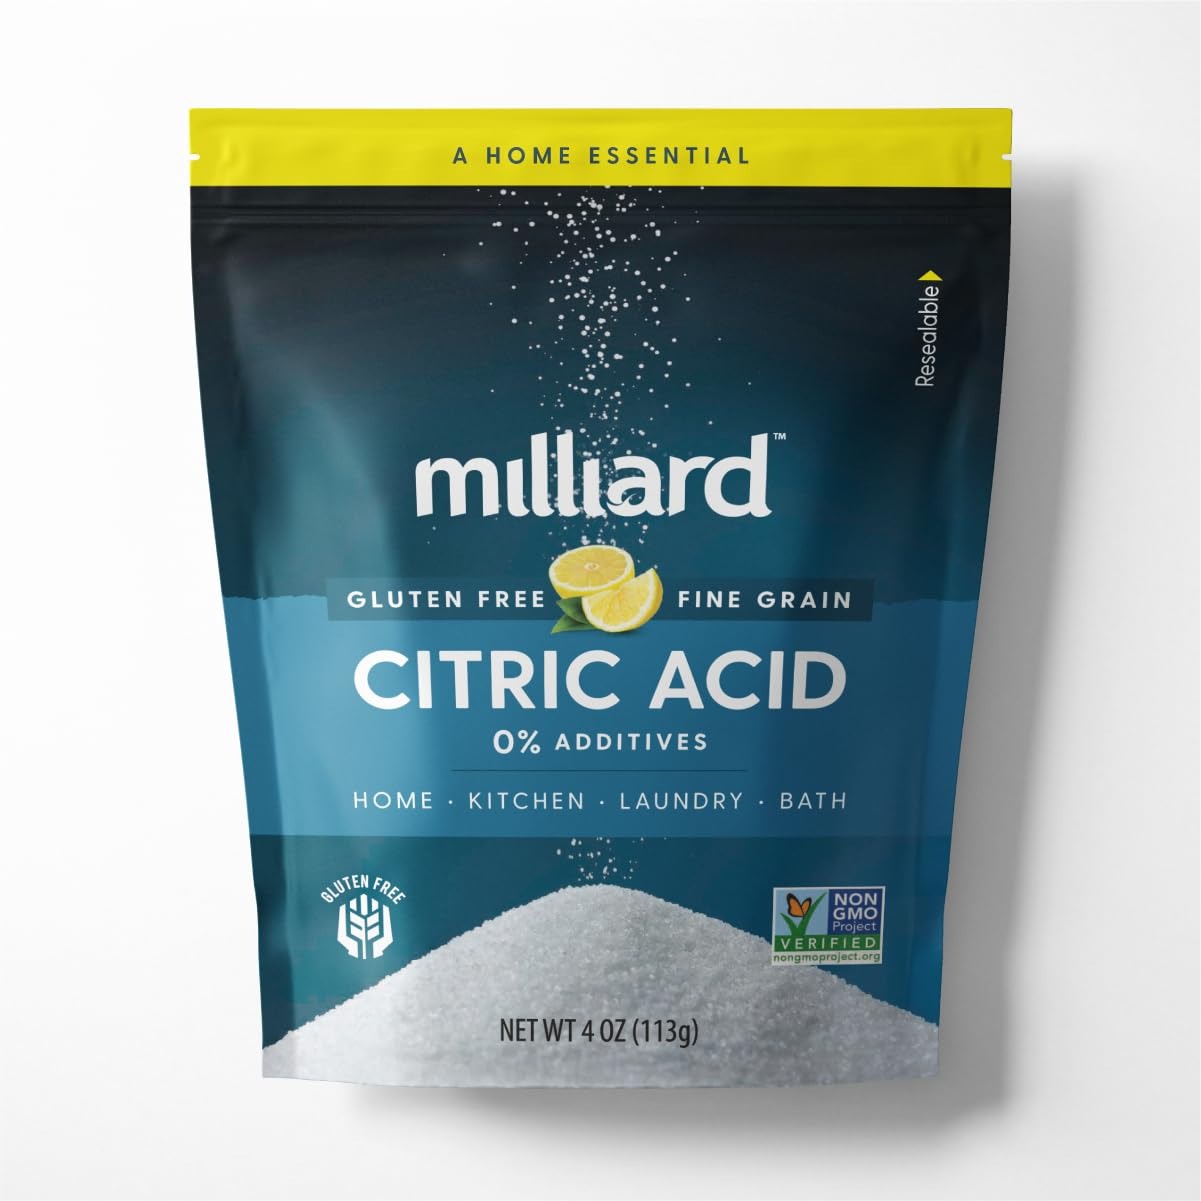
Item Name: Milliard Citric Acid - 100% Pure Food Grade Non-GMO Project Verified (4 Ounce)
Bullet Point 1: The fine granular NON-GMO citric acid is a kitchen essential used in preserving, flavoring, and cleaning completely; preserves the Vitamin C content of a food product.
Bullet Point 2: Adds an acidic or sour taste to meat, candy, soft drinks, and ice cream. It keeps fruits and vegetables fresh and food flavorful. Perfect for craft making, candy making, pH adjustment, water softening, and more!
Bullet Point 3: Perfect for bath bombs, used as the main ingredient along with backing soda (sodium bicarbonate) to make the bath bombs fizz away!!
Bullet Point 4: Helps in sprouting, canning, drying or freezing, bread making, conserving, and jarring. Can also be used as a natural cleaning agent. Use as a descaler to remove hard water buildup from your coffee machine and urn. Add 2 TBSP of Milliard Citric Acid powder to your coffee maker and run it with 32 ounces of hot water for fresher and better-tasting coffee.
Bullet Point 5: Packed in our NEW durable resealable stand up bag which allows for long and safe storage. Available in 4 ounce,1, 2, 5, 10 & 50 pounds
Product Description: Citric acid is a kitchen essential used in preserving, flavoring, and cleaning. It adds an acidic or sour taste to meat, candy, soft drinks, and ice cream, it keeps fruits and vegetables fresh, and food flavorful. It’s ideal for use for in craft making, candy making, pH adjustment, water softening, and more! It helps in sprouting, canning, drying or freezing, bread making, conserving, and jarring. It can also be used as an organic cleaning agent and a natural preservative, since it completely preserves the Vitamin C content of a food product.
Value: 1.0
Unit: Count

Price: 11.78